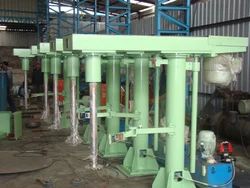
Label: High_Speed_Dispersers